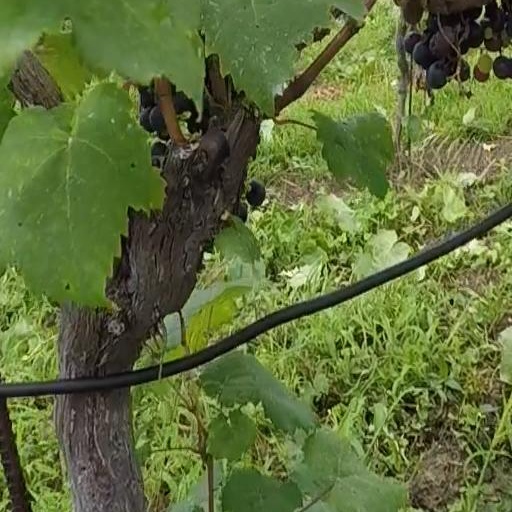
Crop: grape